Vergina Sun

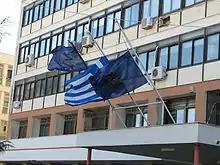
Vergina Sun flag at the Kozani Prefecture, along with the European flag and the flag of Greece

Early representations of the symbol go back to at least the 6th century BC, with hoplites depicted as bearing sixteen-pointed and eight-pointed sunburst symbols on their shields and armor, and the same symbols being represented on coins from both island and mainland Greece from at least the 5th century BC. The "Iliad" describes the first panoply of Achilles as having star motifs.